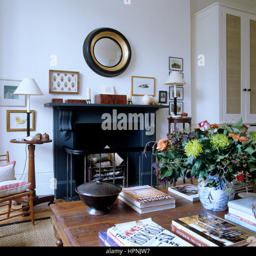
a living room with a fireplace